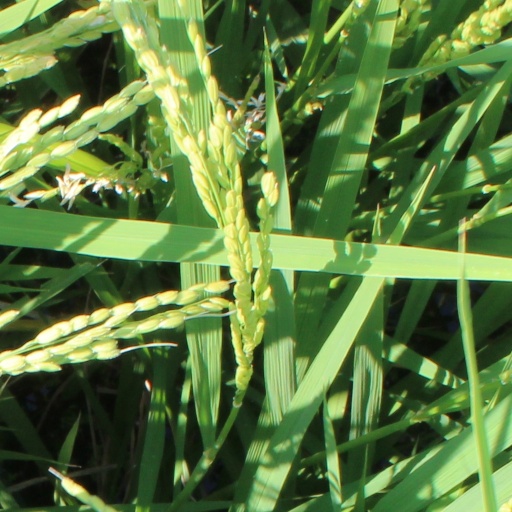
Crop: rice